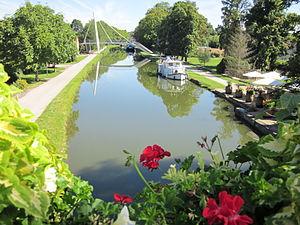
Saint-Léger-sur-Dheune_-_canal_du_centre_et_voie_verte
Saint-Léger-sur-Dheune est une commune française située dans le département de Saône-et-Loire en région Bourgogne-Franche-Comté.
Le canal du Centre, aussi connu comme canal du Charolais, relie les vallées de la Loire et de la Saône. Il a été créé entre 1783 et 1793 par la volonté des États de Bourgogne sur le projet de son ingénieur en chef Émiland Gauthey. Il a établi la jonction entre la Saône à Chalon-sur-Saône et la Loire à Digoin.